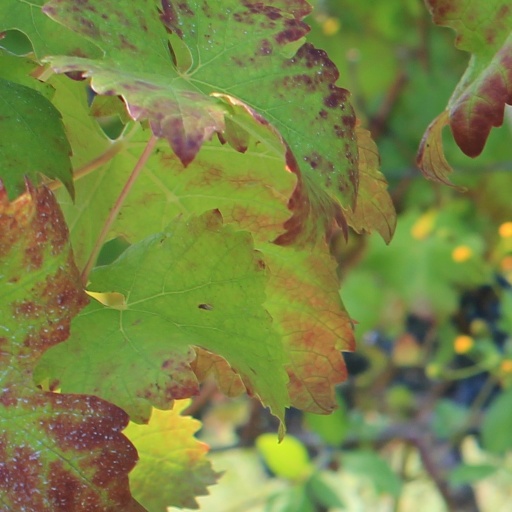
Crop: grape